A Small September Affair

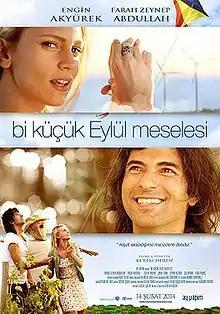
Eylül Meselesi Film poster

A Small September Affair is a 2014 Turkish drama film directed by Kerem Deren and starring Engin Akyürek and Farah Zeynep Abdullah.